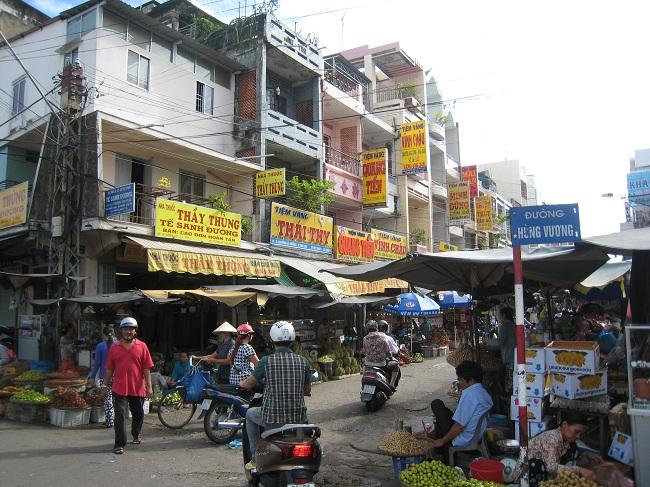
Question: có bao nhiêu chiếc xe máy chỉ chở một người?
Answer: có hai chiếc xe máy chỉ chở một người